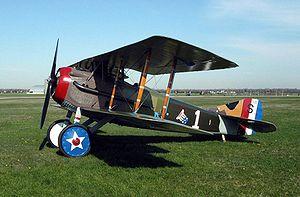
L'Escadrille SPA153 est une escadrille de l'armée de l'air française créée lors de la première guerre mondiale. Elle est toujours active et est la 2ᵉ des trois escadrilles de l'escadron de chasse 1/3 Navarre sur la base aérienne de Nancy-Ochey.
Un avion de chasse est un avion militaire conçu pour intercepter les avions adverses et ainsi assurer la maîtrise du ciel. Il peut par exemple s'agir de détruire des bombardiers ennemis afin de les empêcher d'atteindre leurs cibles, ou d'éliminer du ciel les chasseurs de l'adversaire pour protéger ses propres avions d'attaque.